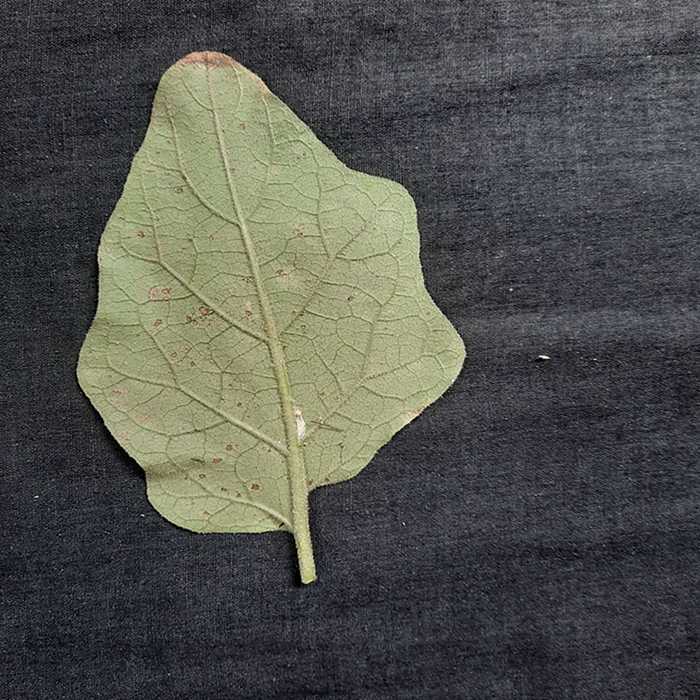
Plant: Eggplant
Label: Eggplant Cercopora leaf spot